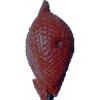
Label: Salak 1